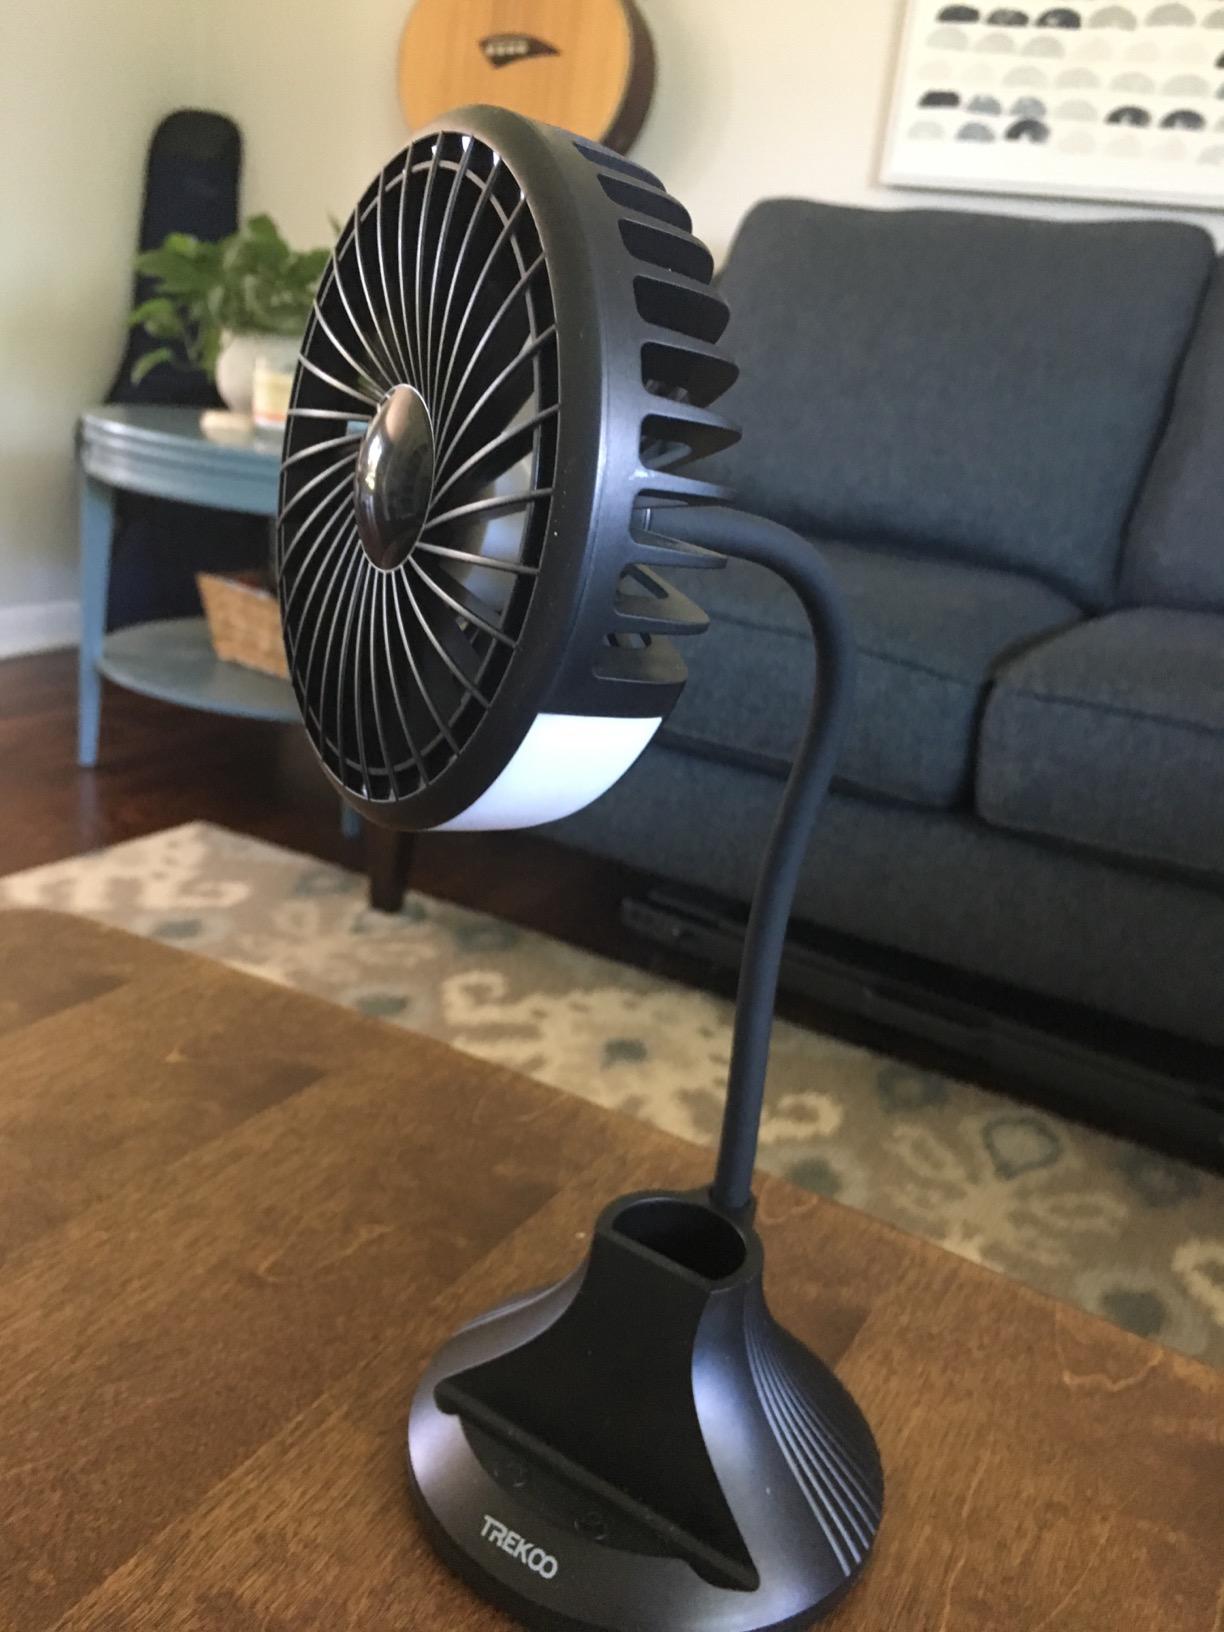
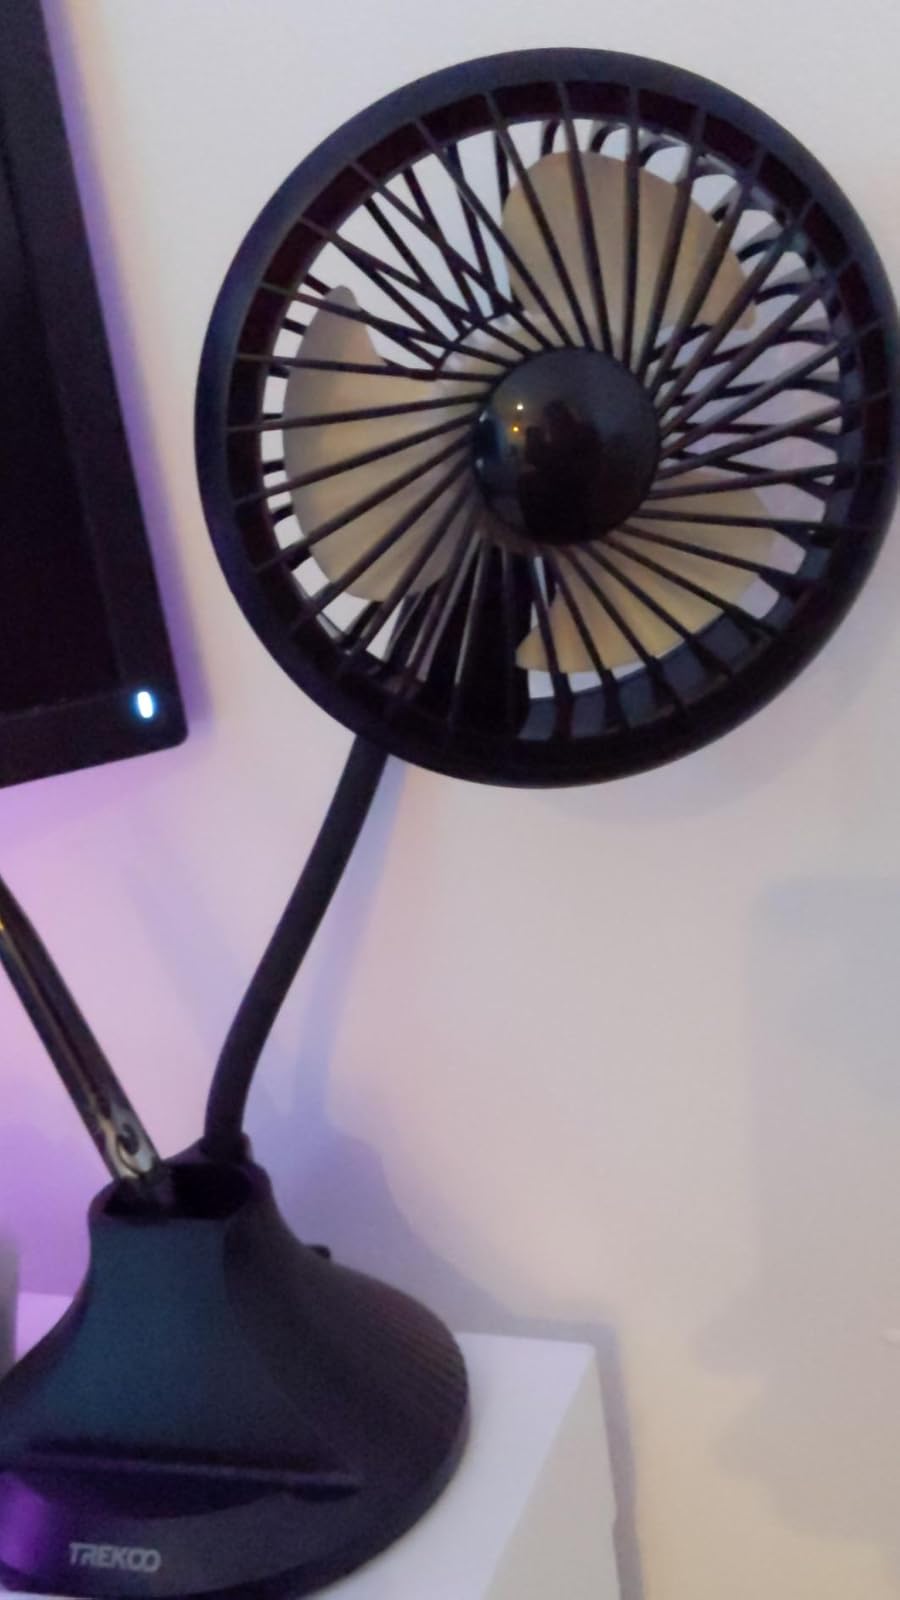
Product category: fan
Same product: yes